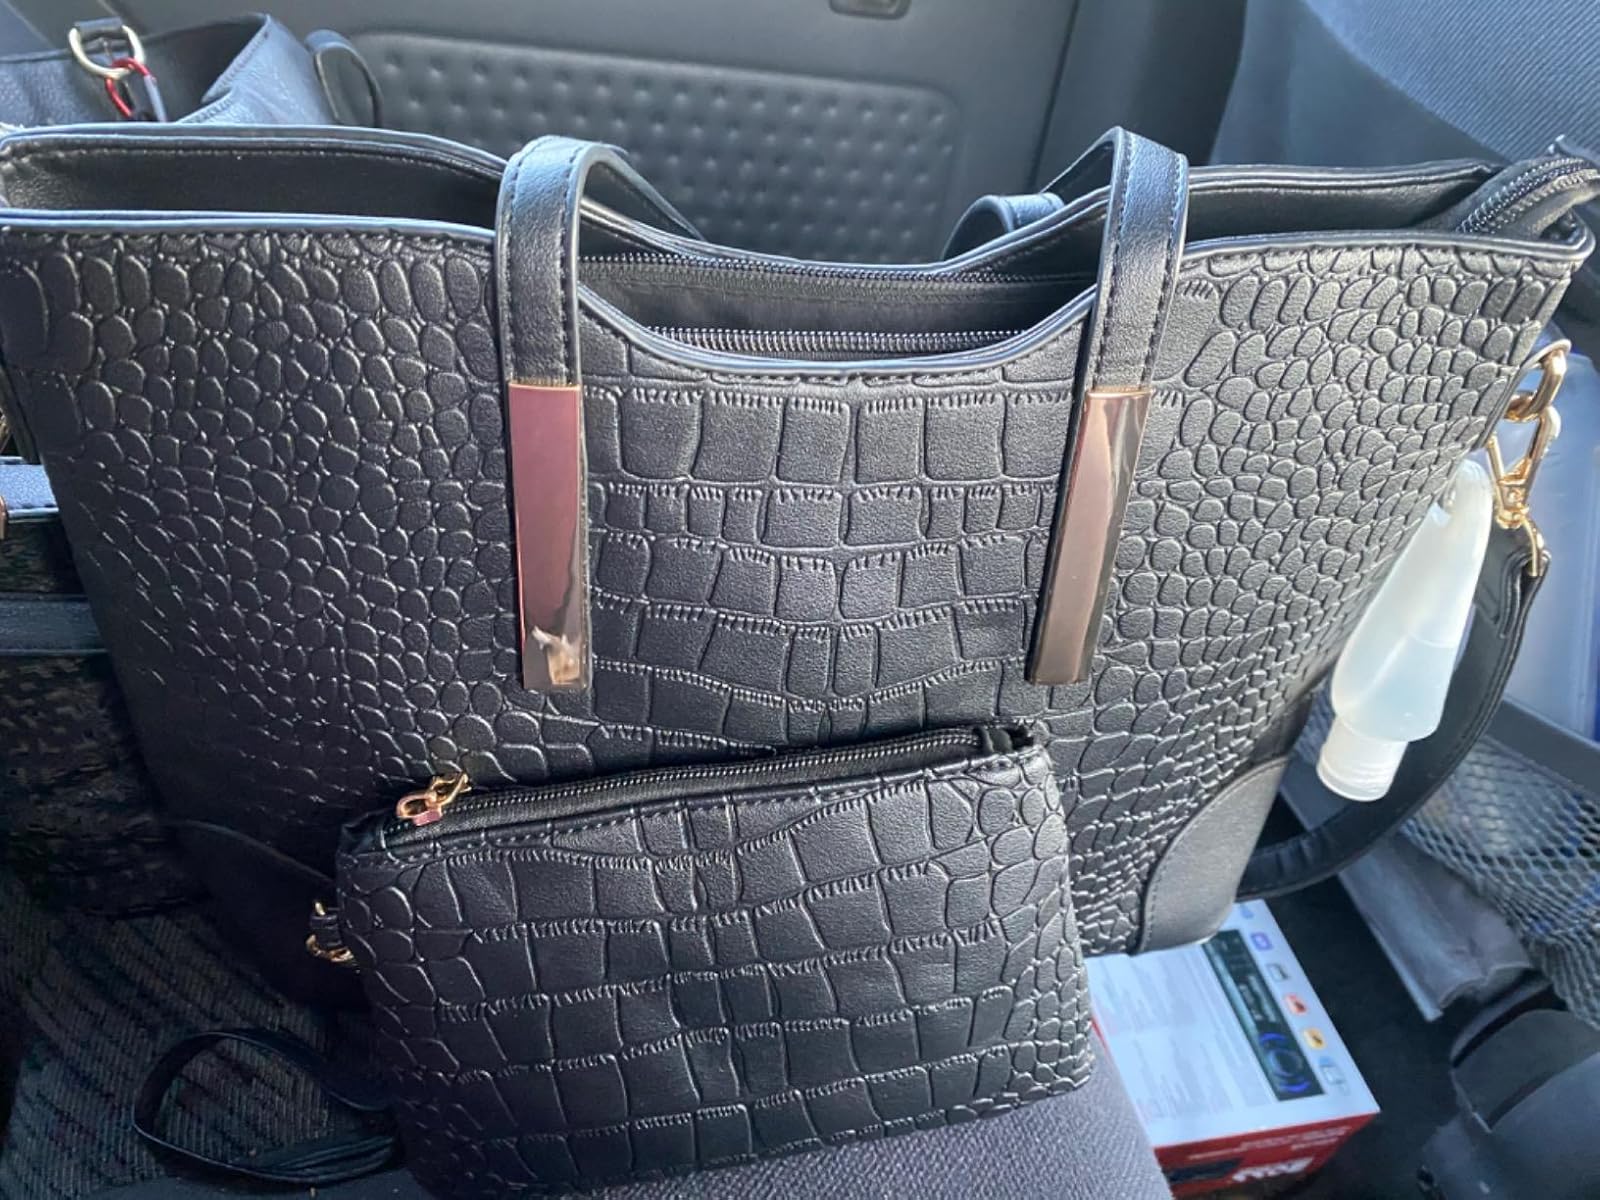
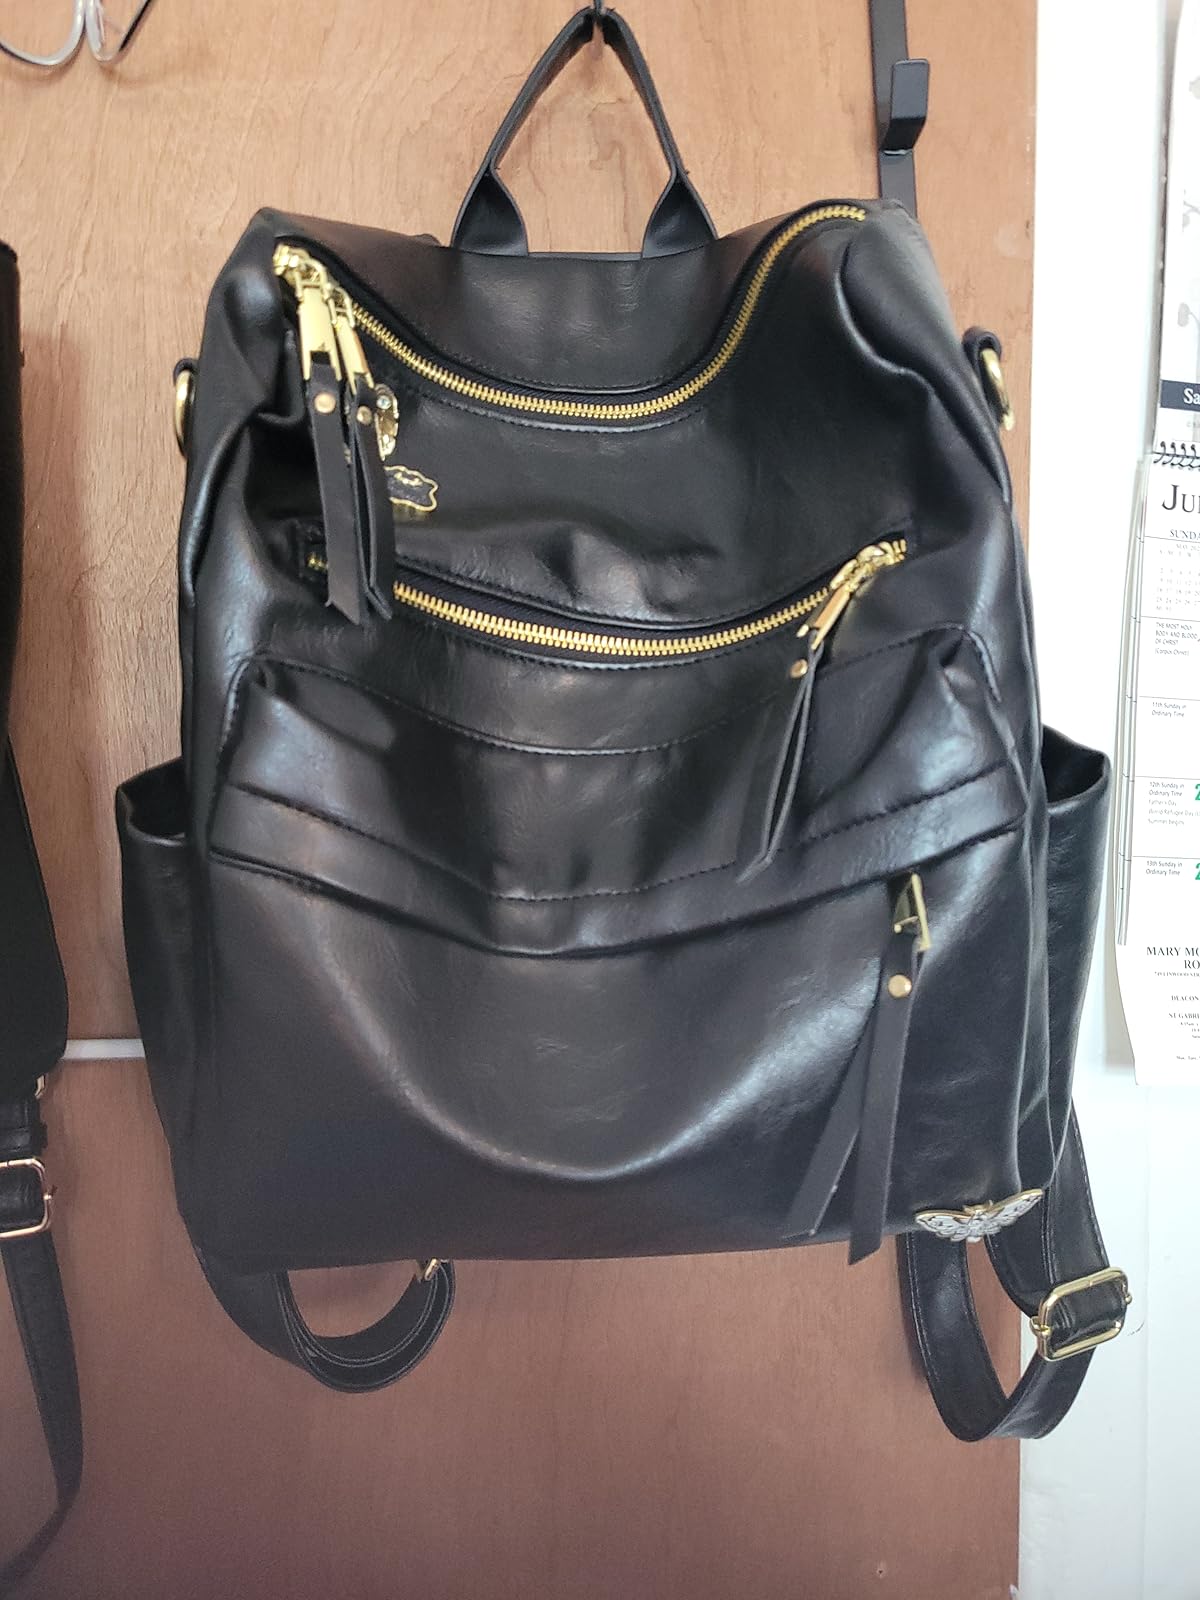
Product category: accessories_handbag
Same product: no